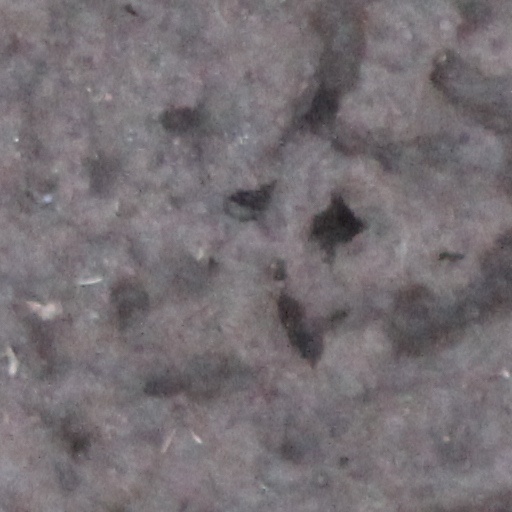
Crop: wheat